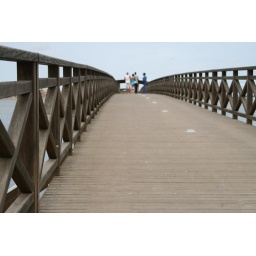
...but since we came when there was water, we followed a wooden bridge over to the Island.